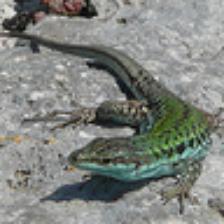
Label: NonHuman